Etone College

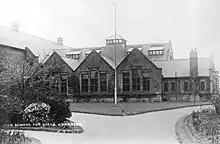
Nuneaton School for Girls in about 1915

Nuneaton High School for Girls was founded in 1910 with the strong support of the Director of Education Bolton King. The founding head was (later Dame) Emmeline Mary Tanner who would go on to shape the Education Act 1944.